Sheep Meadow

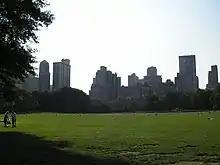

The large events and the lack of maintenance of the 1960s and 1970s severely eroded the lawn, and it was one of the first parts of Central Park to be restored by the Central Park Conservancy. This led New York state government to give $310,000 toward replacing Sheep Meadow's sod in 1979. With the help of James Taylor, who held a free benefit concert that July, the city renovated the meadow and installed a sprinkler system beginning in September 1979. The renovation was supposed to be completed within six or seven months, but because of discrepancies during construction, the grass began turning brown before the renovation was complete, and the reopening date was delayed. Sheep Meadow was reopened in September 1980. Once the lawn was reopened, team sports were banned and had to use the Great Lawn instead. In 1985, Sheep Meadow and four city beaches were designated as "quiet zones" where loud radio-playing was prohibited.